Ismael Diawara

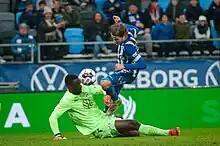
Diawara playing for Malmö FF in 2022

Ismael Diarra Diawara (born 11 November 1994) is a professional footballer who plays as a goalkeeper for Allsvenskan club Sirius. Born in Sweden, he plays for the Mali national team.